Solar Saros 124

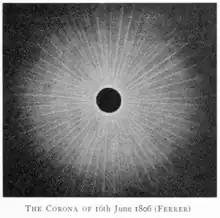
June 16, 1806 Series member 43

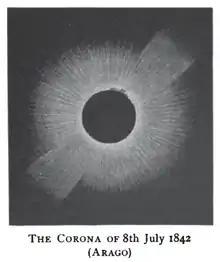
July 8, 1842 Series member 45

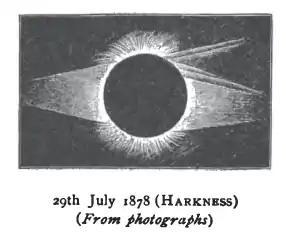
July 29, 1878 Series member 47

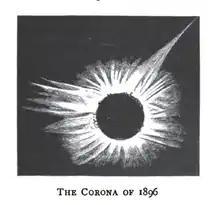
August 9, 1896 Series member 48

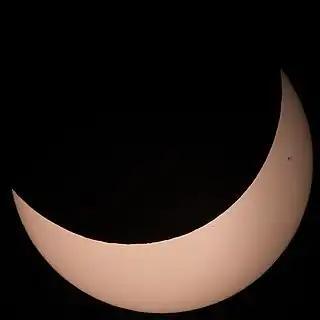
October 25, 2022 Series member 55

Saros cycle series 124 for solar eclipses occurs at the Moon's descending node, repeating every 18 years, 11 days, containing 73 eclipses, 44 of which are umbral (43 total and 1 hybrid). The first eclipse in the series was on 6 March 1049 and the last will be on 11 May 2347. The most recent eclipse was a partial eclipse on 25 October 2022 and the next will be a partial eclipse on 4 November 2040.